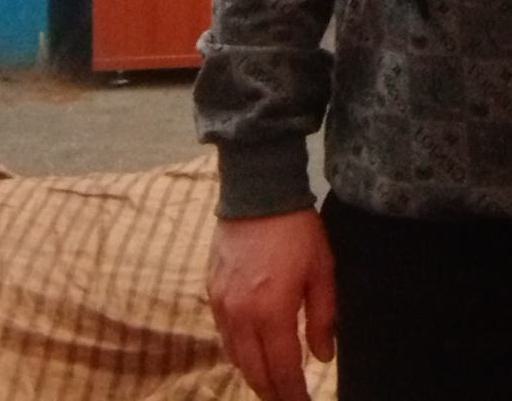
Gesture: no_gesture